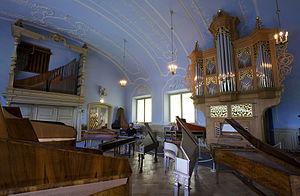
Cet article recense les instruments à clavier usuellement utilisés dans l'exécution des œuvres de musique classique.